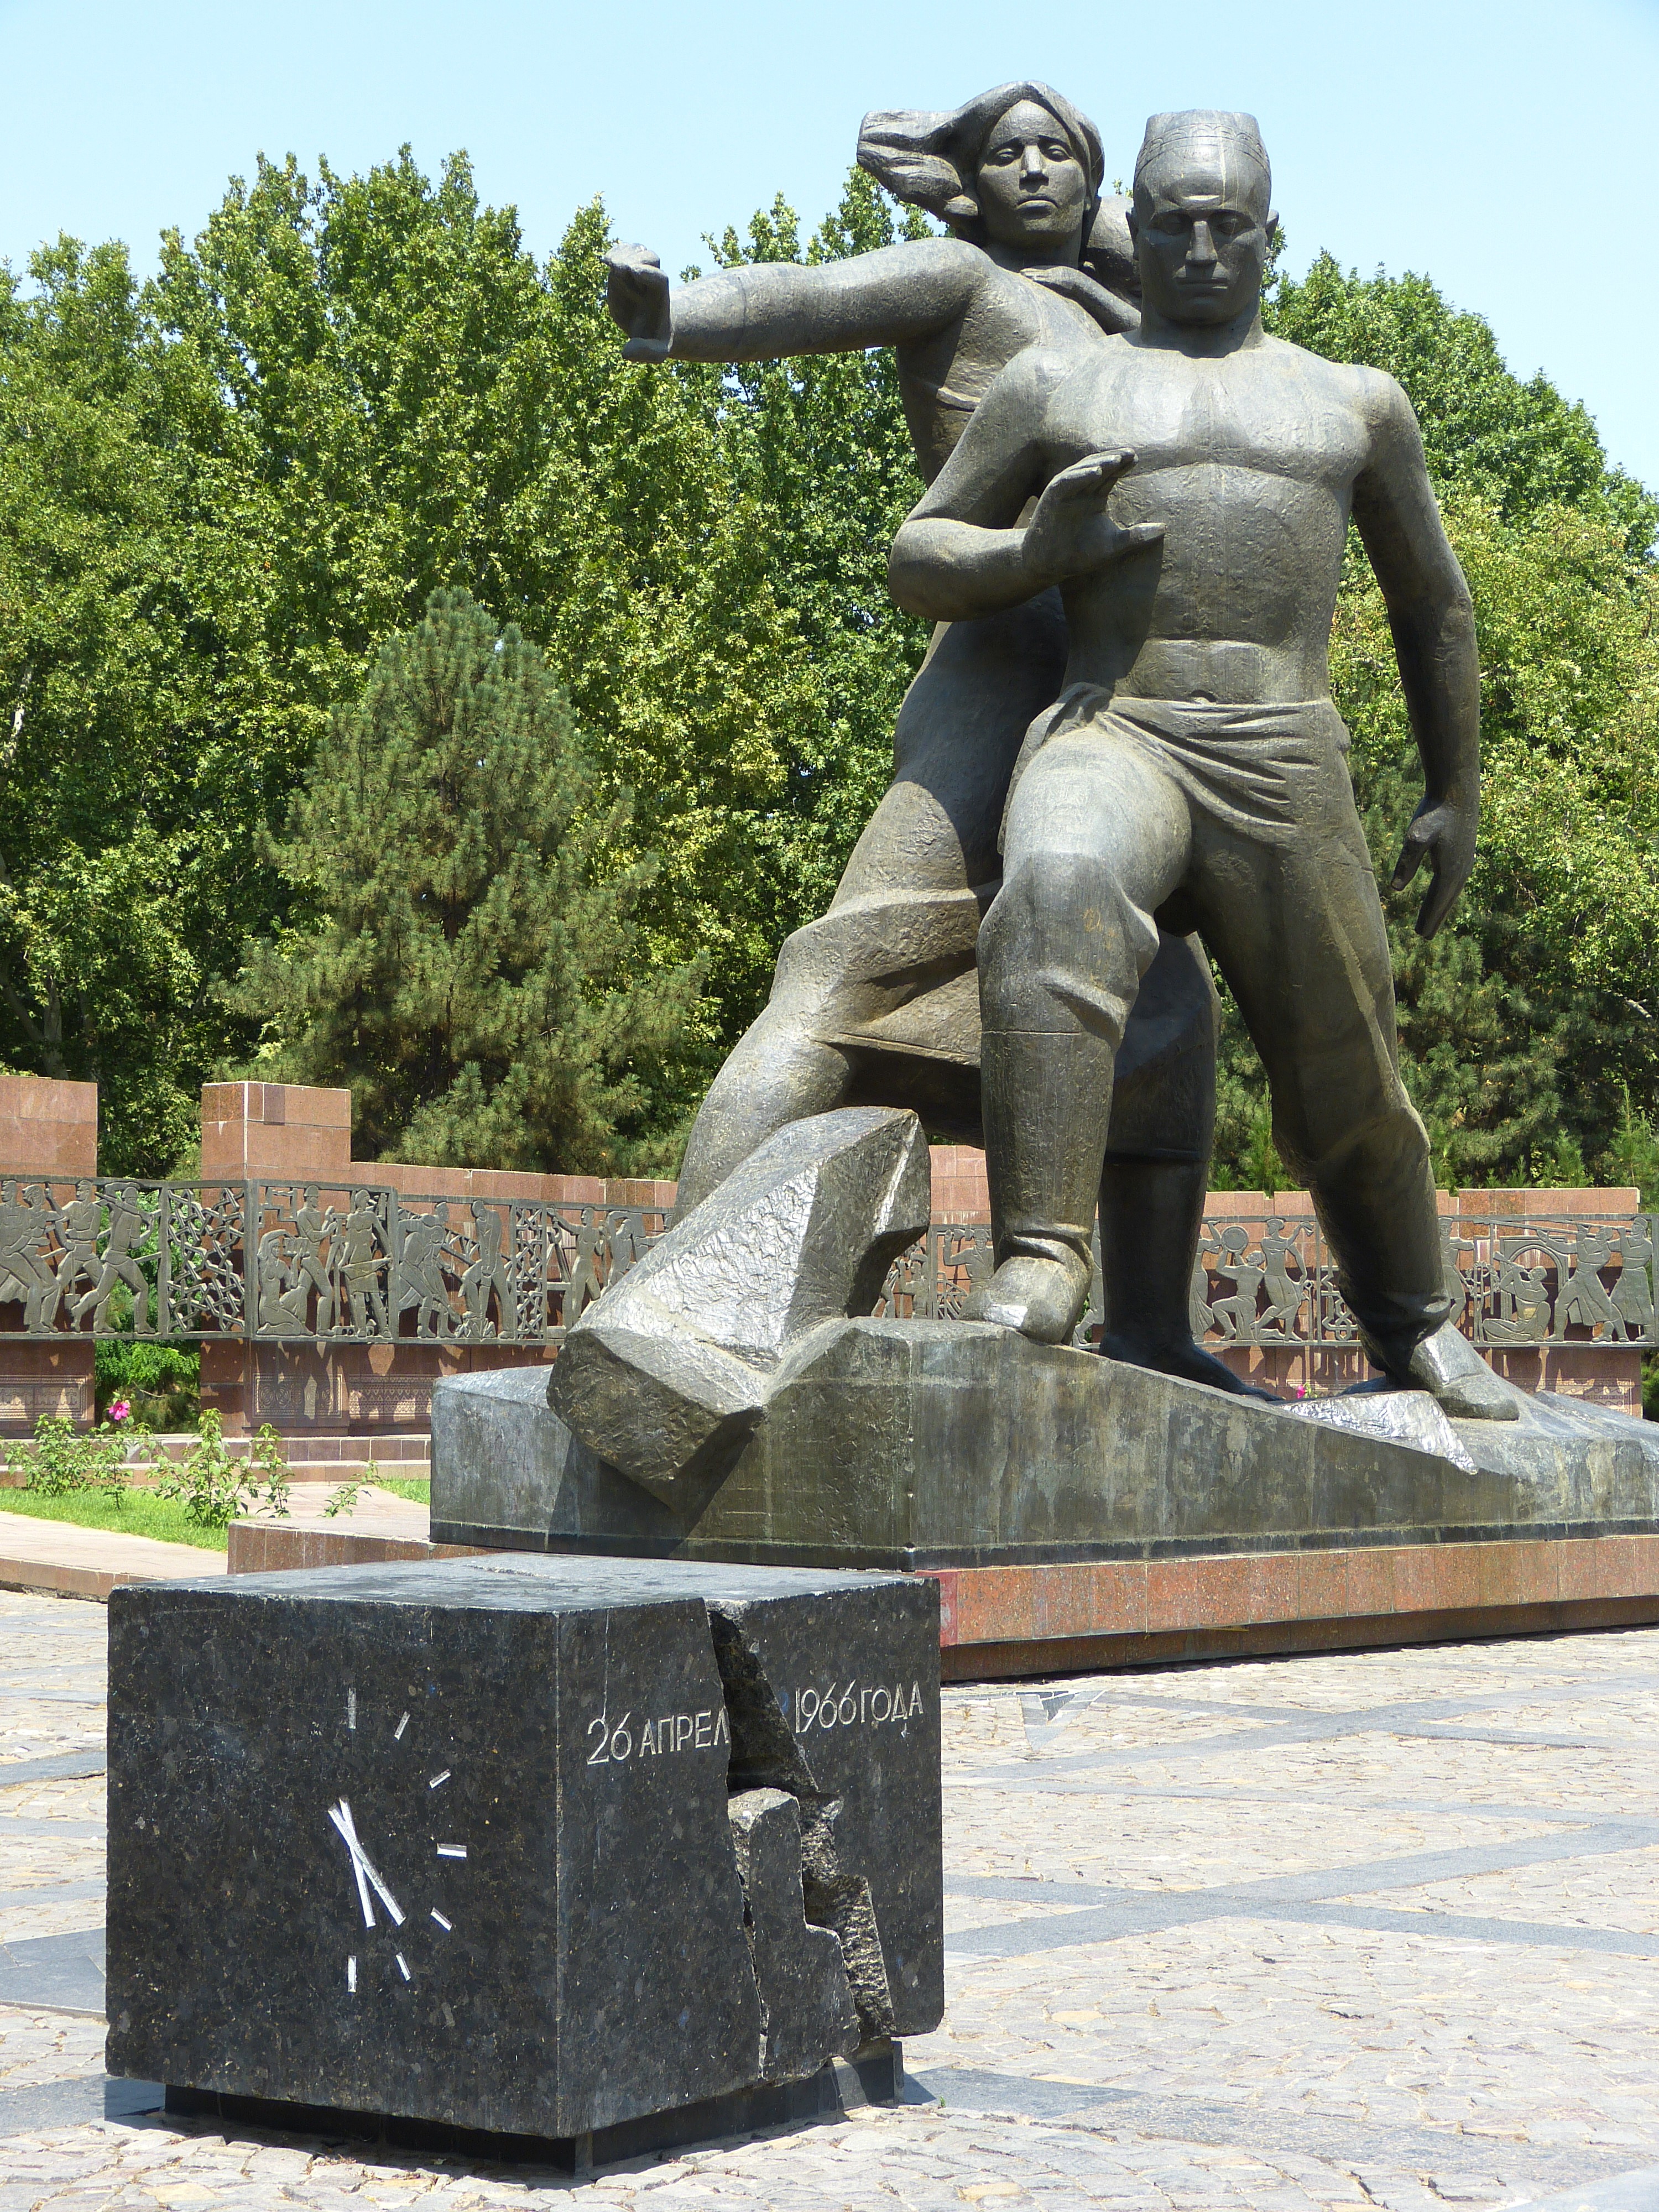
tree, monument, statue, artwork, natural disaster, sculpture, memorial, earthquake, uzbekistan, tashkent, earthquake victims